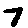
Label: 7